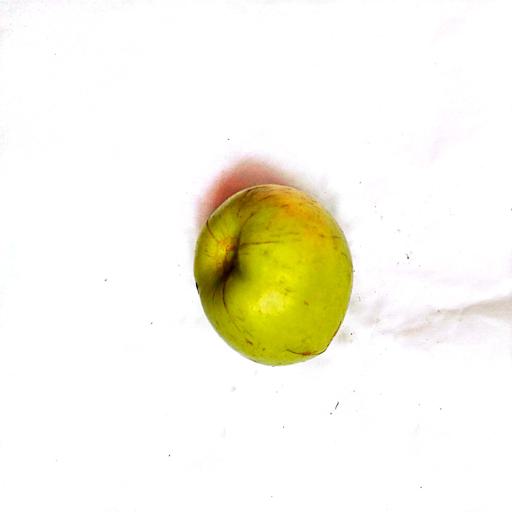
Label: healthy